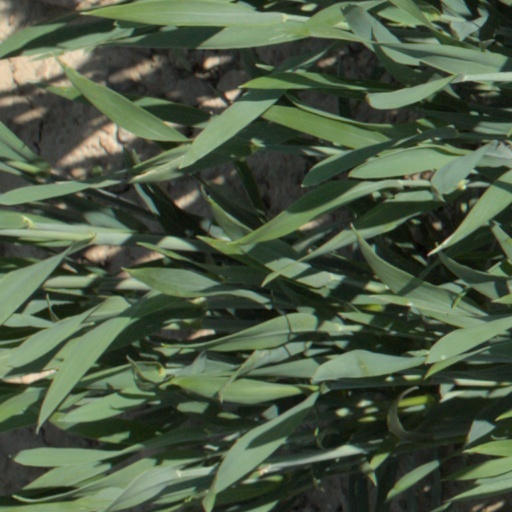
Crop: wheat